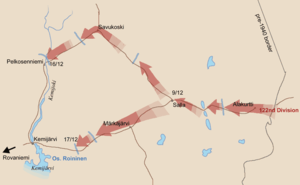
La bataille de Salla fut livrée entre les troupes finlandaises et soviétiques dans le nord de la Finlande du 30 novembre 1939 au 28 février 1940 pendant la guerre d'Hiver.